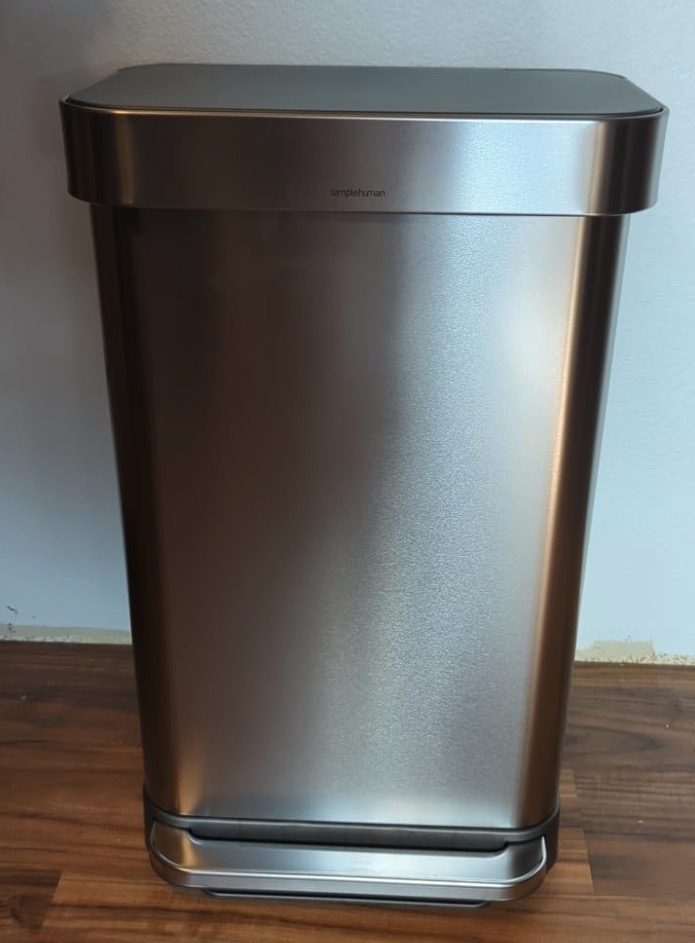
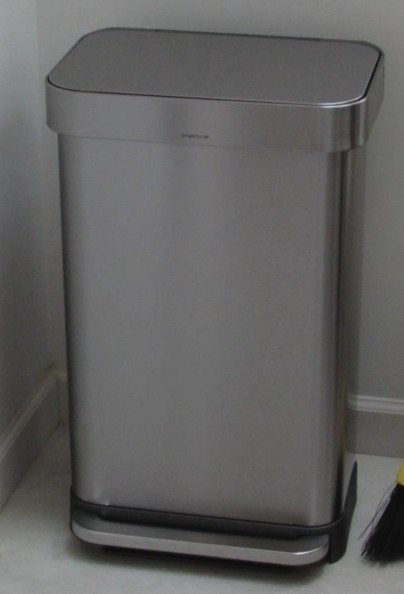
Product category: misc
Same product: yes